Serhiy Litovchenko (footballer, born 1987)

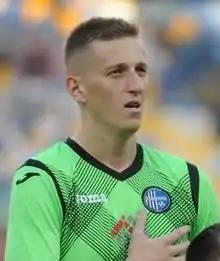
Litovchenko with Olimpik Donetsk in 2015

Serhiy Serhiyovych Litovchenko (born 4 October 1987) is a Ukrainian retired professional footballer who played as a goalkeeper.